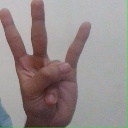
अक्षर: क्ष